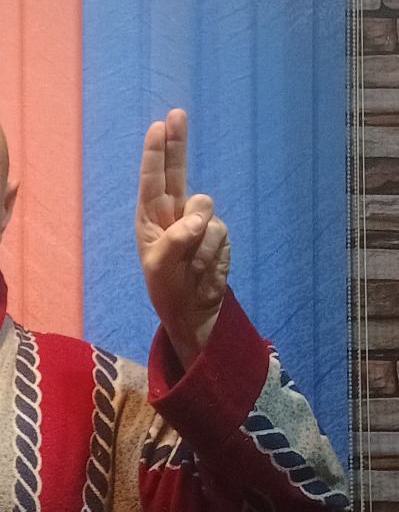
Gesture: two_up